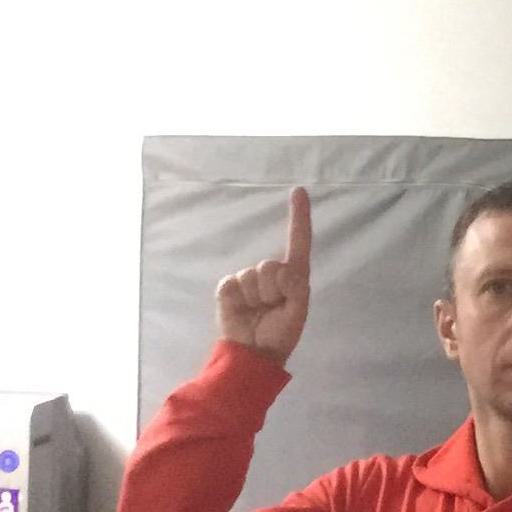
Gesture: one